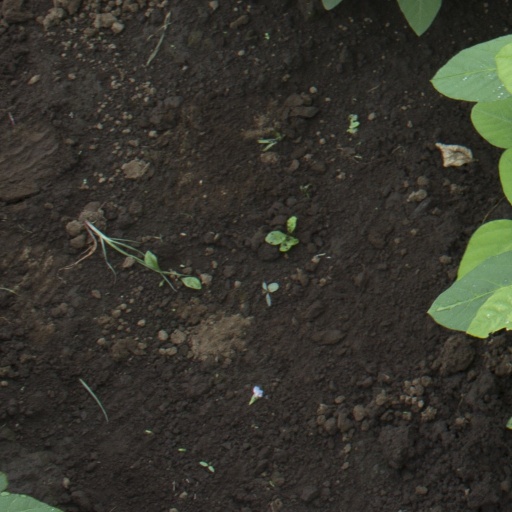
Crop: soybean